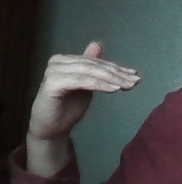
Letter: khaa